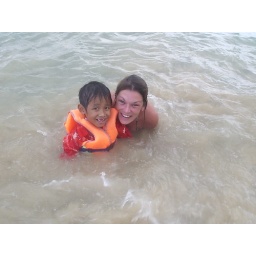
Claire and boy in the water Bamboo island